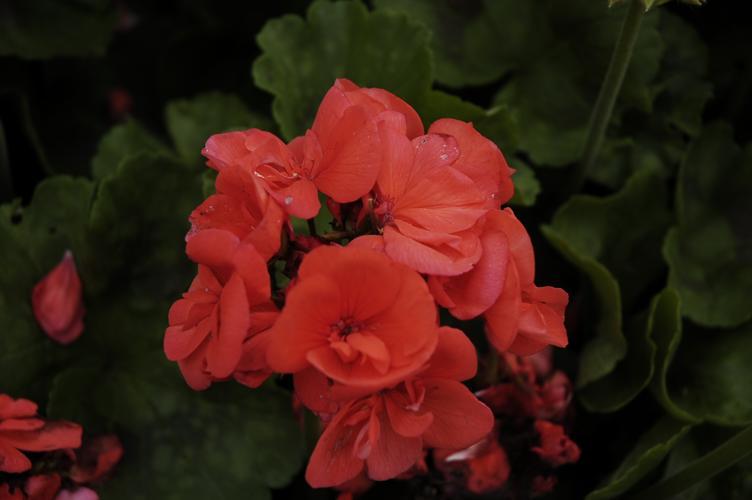
Label: geranium